Émile-Jean Sulpis

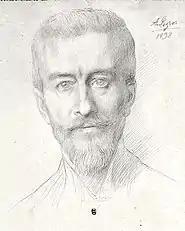
Émile-Jean Sulpis, by Alphonse Legros (1898)

Émile-Jean Sulpis (22 May 1856, Paris - 31 December 1942, Paris) was a French engraver and designer.